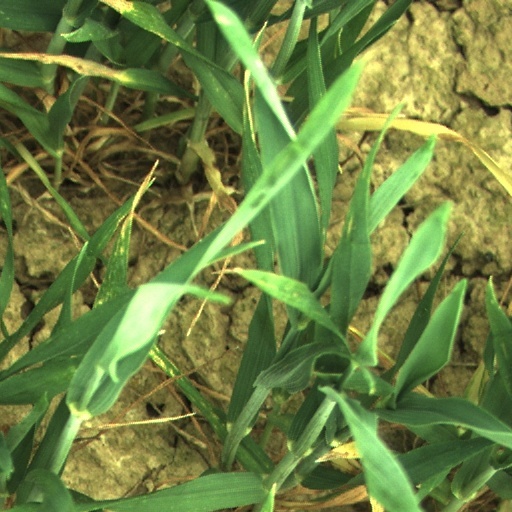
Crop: wheat